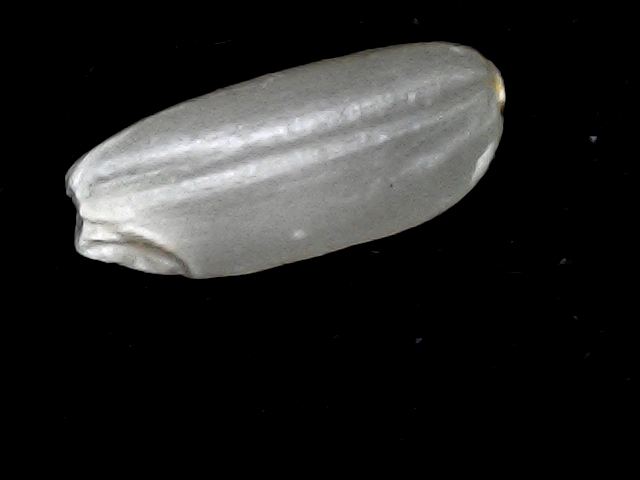
Rice variety: BD51